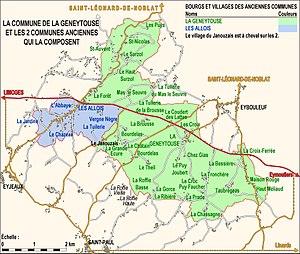
Carte de la commune de La Geneytouse et des 2 communes qui la composent
La Geneytouse est une commune française située dans le département de la Haute-Vienne en région Nouvelle-Aquitaine.
Les Allois est une ancienne commune française située dans le département de la Haute-Vienne en région Nouvelle-Aquitaine.